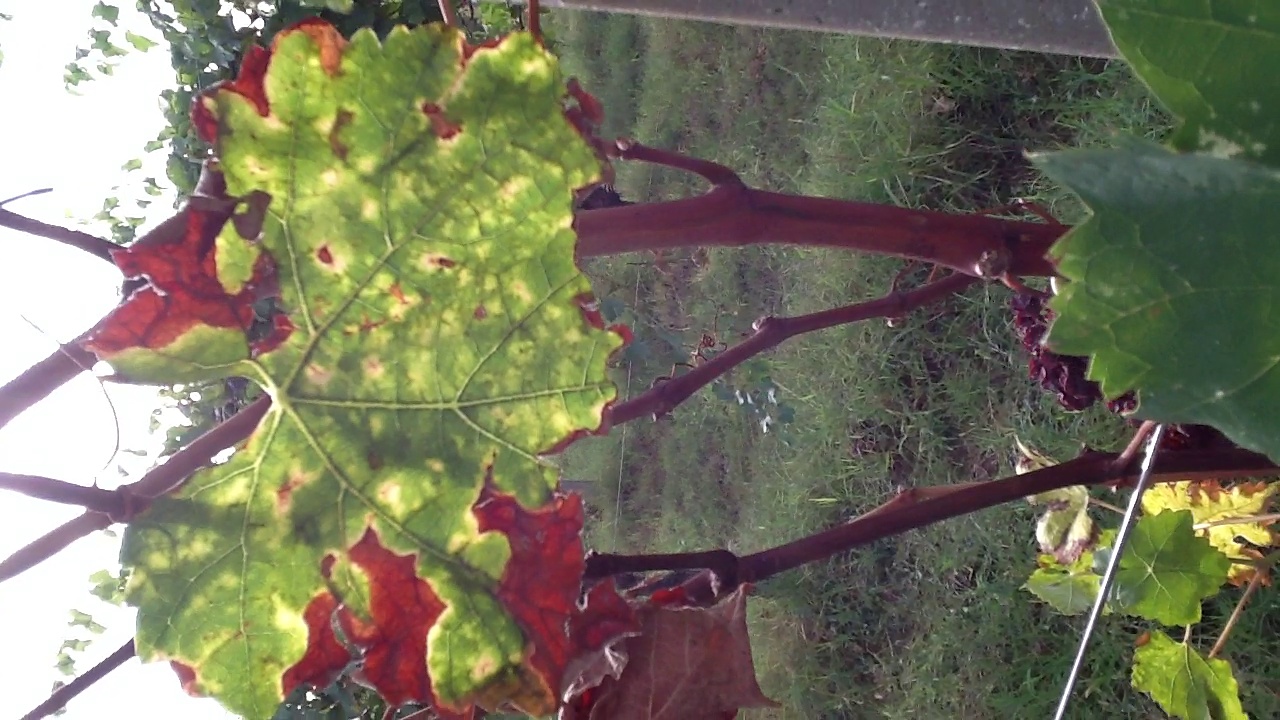
Label: esca